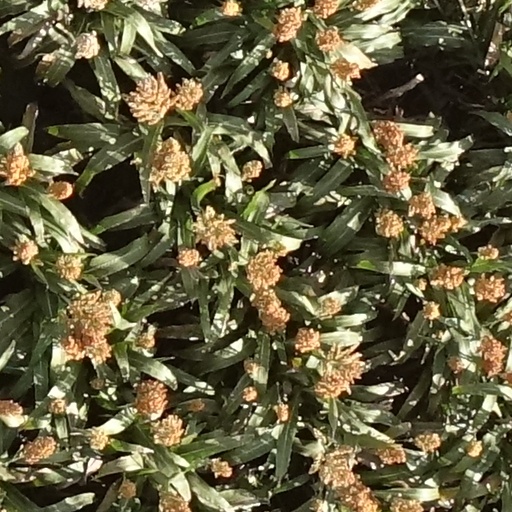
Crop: sorghum